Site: brandenburg
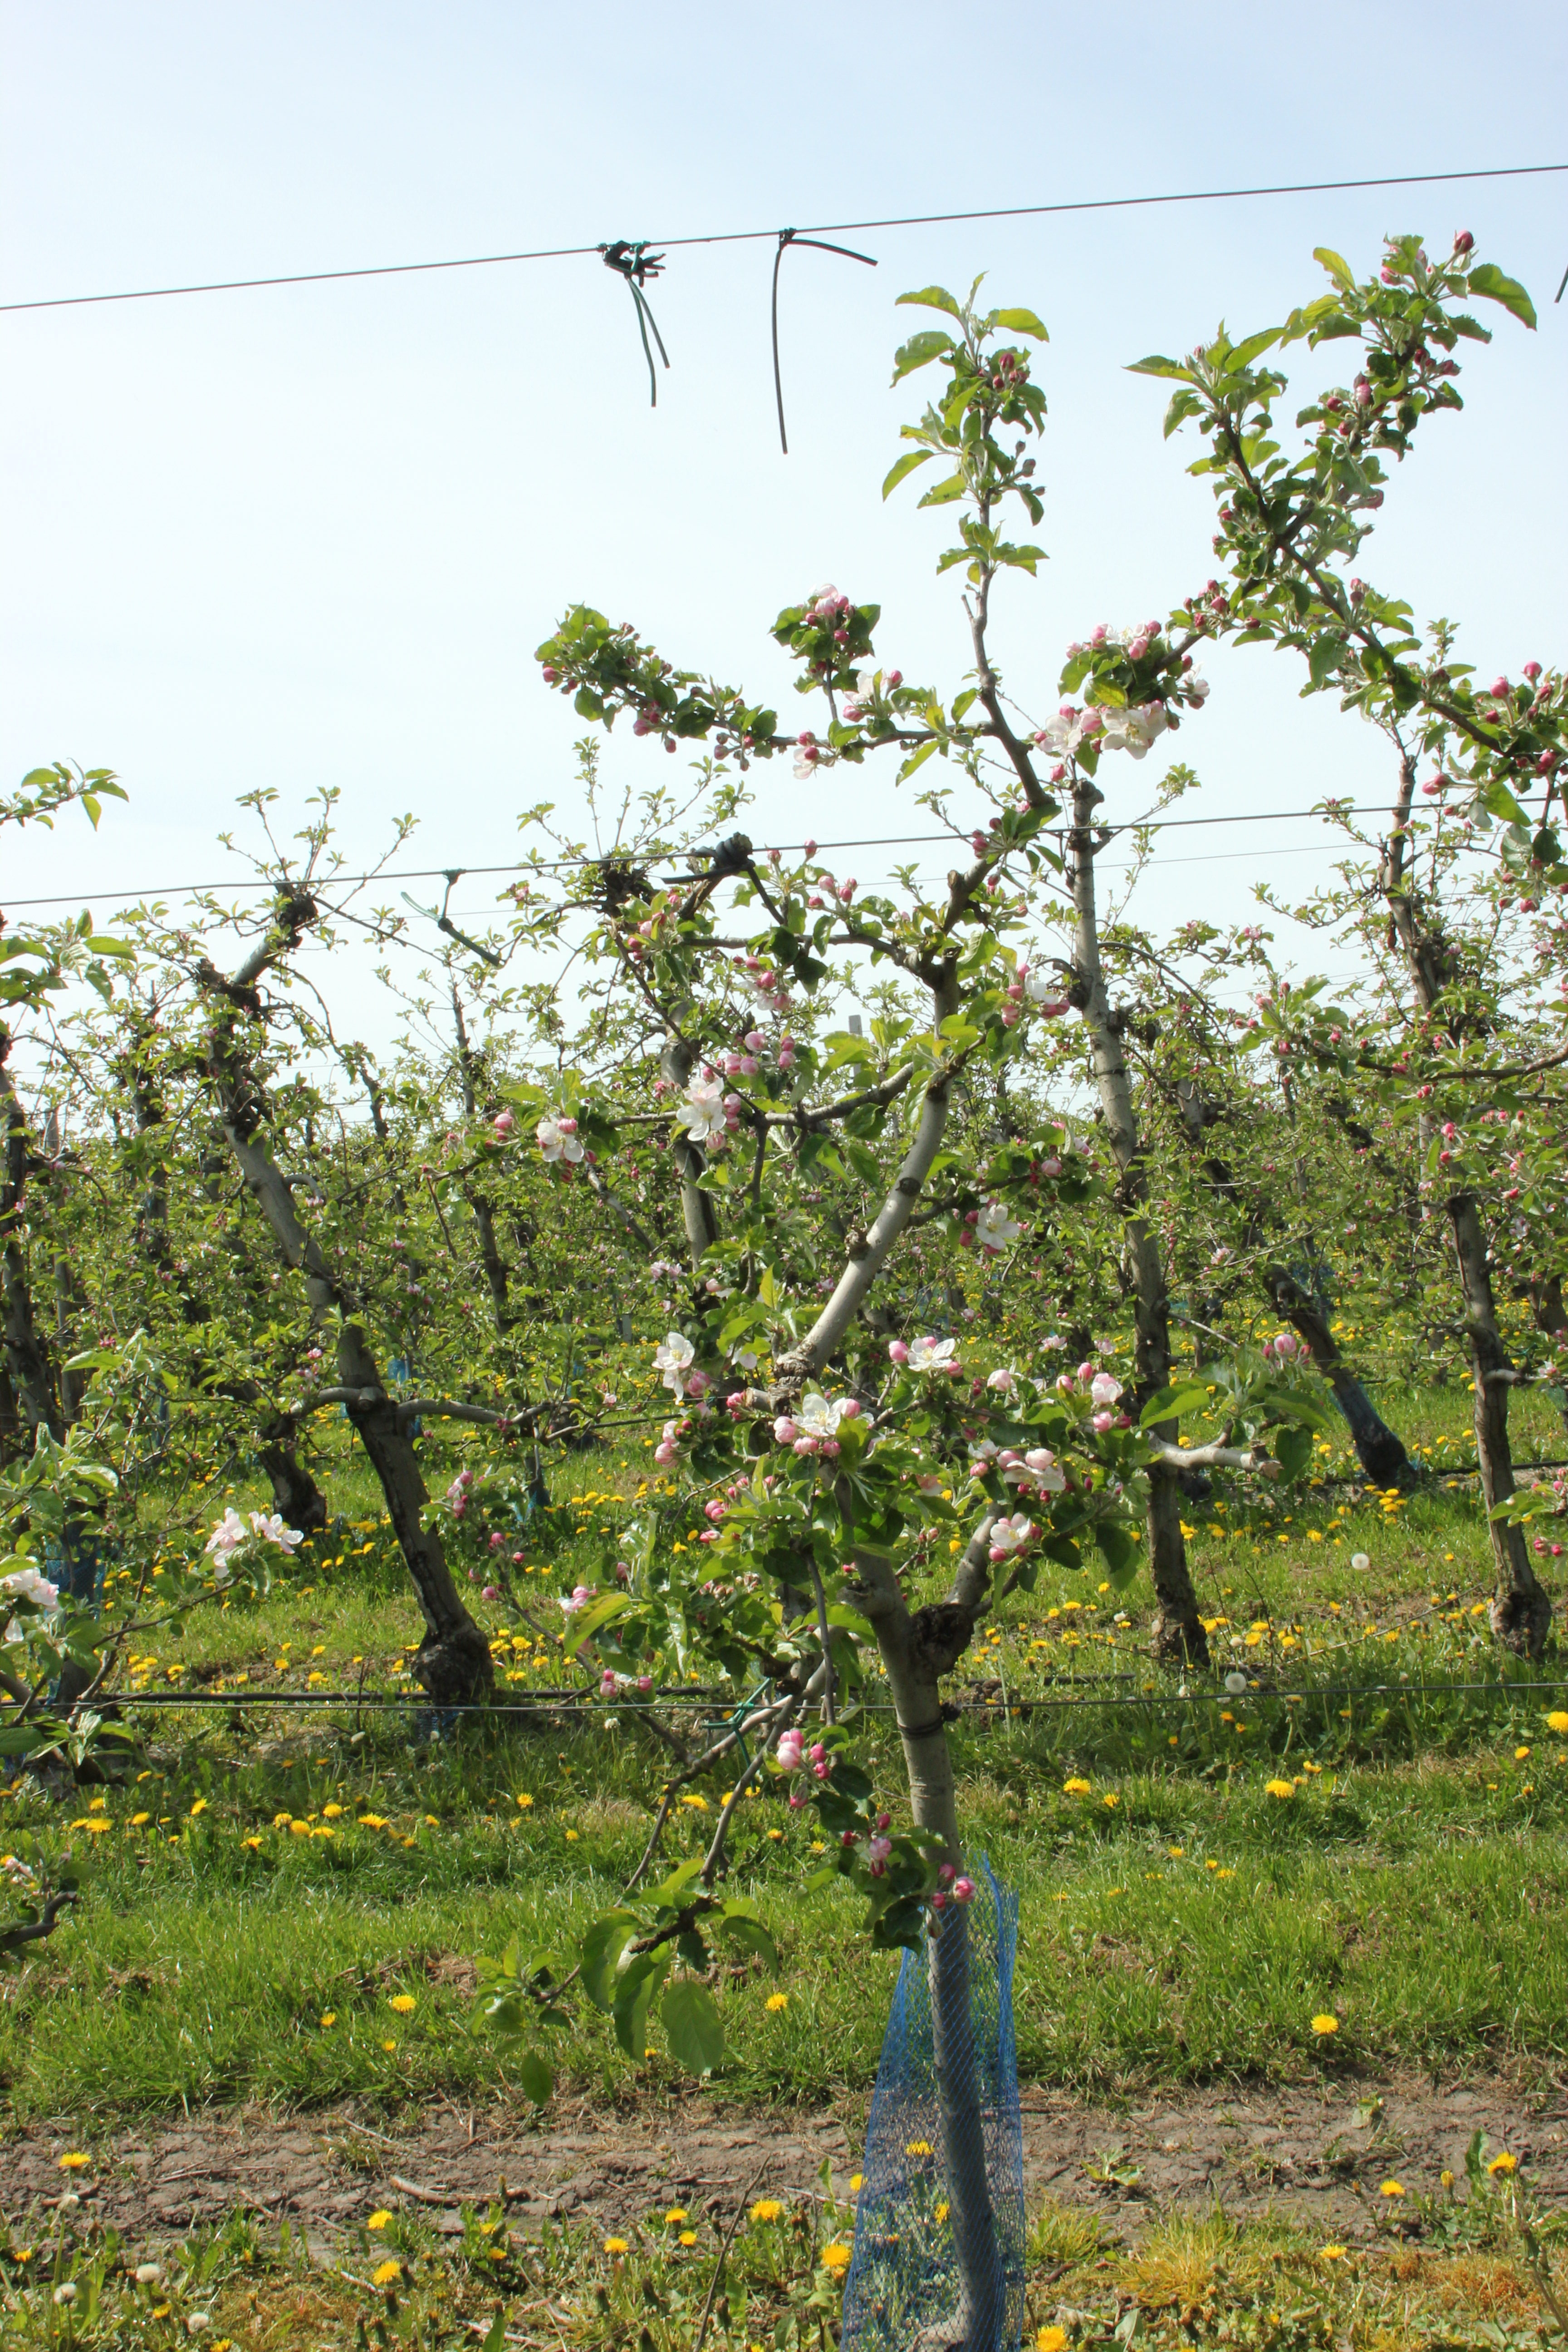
Growth stage (BBCH 60): Flowering